Iowa City, Iowa

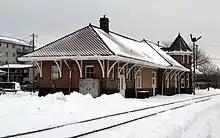

Iowa City is home of the University of Iowa's athletic teams, known as the Iowa Hawkeyes. A member of the Big Ten Conference, the football team plays at Kinnick Stadium, while men's and women's basketball, volleyball, and the wrestling and gymnastics teams compete at Carver-Hawkeye Arena. The Hawkeyes football team regularly sends players to the NFL, including Super Bowl Champion all-pro Baltimore Ravens guard Marshall Yanda, 2004 2nd overall draft pick Robert Gallery, and San Francisco 49ers tight end George Kittle, among many others. Kirk Ferentz is the longest tenured head coach in NCAA FBS dating back to the 1999–2000 season.